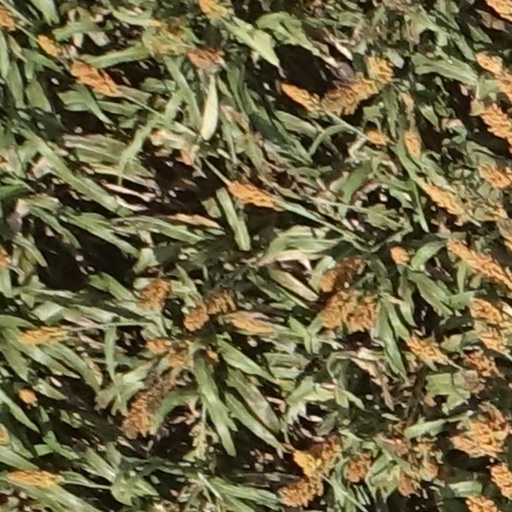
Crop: sorghum